Yangcheng Lake

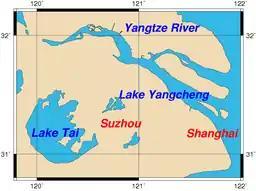
Location of Yangcheng Lake

Yangcheng Lake is a freshwater lake in Suzhou, Jiangsu province, China, about northeast of the city center. The lake is long from north to south, with an average width of from east to west with a surface area of about , and ranges in depth from .